2013 IPC Athletics World Championships

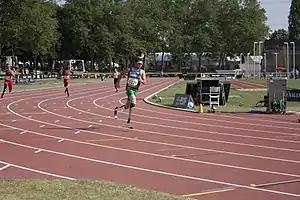
Alan Oliveira leads in the T44 400 m qualifiers on Day 6 of the Championships.

Day 6 started with Michelle Stilwell of Canada collecting her country's third gold of the games with a world record time of 2:14.79 in the T52 800 metres. Iran brought their medal tally up to six when Peyman Nasiri Bazanjani won his country's first track medal of the championships with victory in the T20 1500 m race. Algeria collected two gold medals on the track, both at 1500 m distance, Samir Nouioua in the T46 classification and Abdellatif Baka in the T13. These wins gave Nouioua and Baka their second gold medals of the competition. This was bettered by Odair Santos who won his third gold of the games when he secured the T12 1500 m, though the Brazilian could not compete with Tatyana McFadden who successfully claimed her fourth and fifth golds of the games when she won the T54 100 m and 1500 m. In the T54 1500m race, despite the distance of the race, Japan's Wakako Tsuchida and Switzerland's Edith Wolf crossed the finish line in a rare dead-heat and were both awarded the silver medal. Other multiple gold medal winners on the track included a third for Tunisia's Walid Ktila (T34 800 m), a second for China's Huang Lisha (T53 100 m) and a second for Ireland's Jason Smyth (T13 100 m).